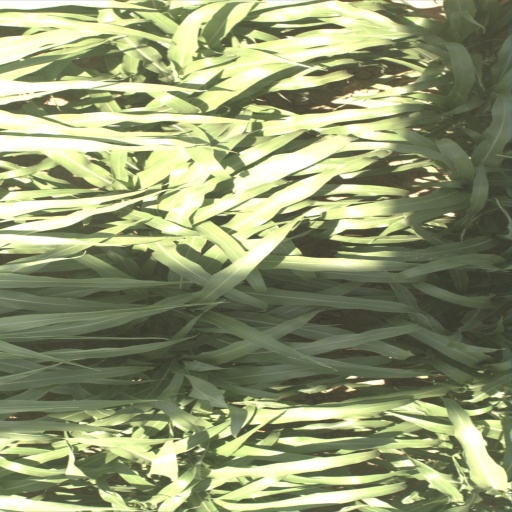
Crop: sorghum